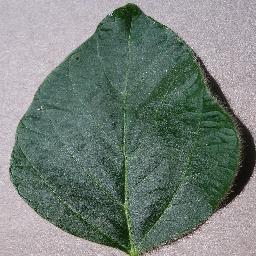
Label: Soybean___healthy